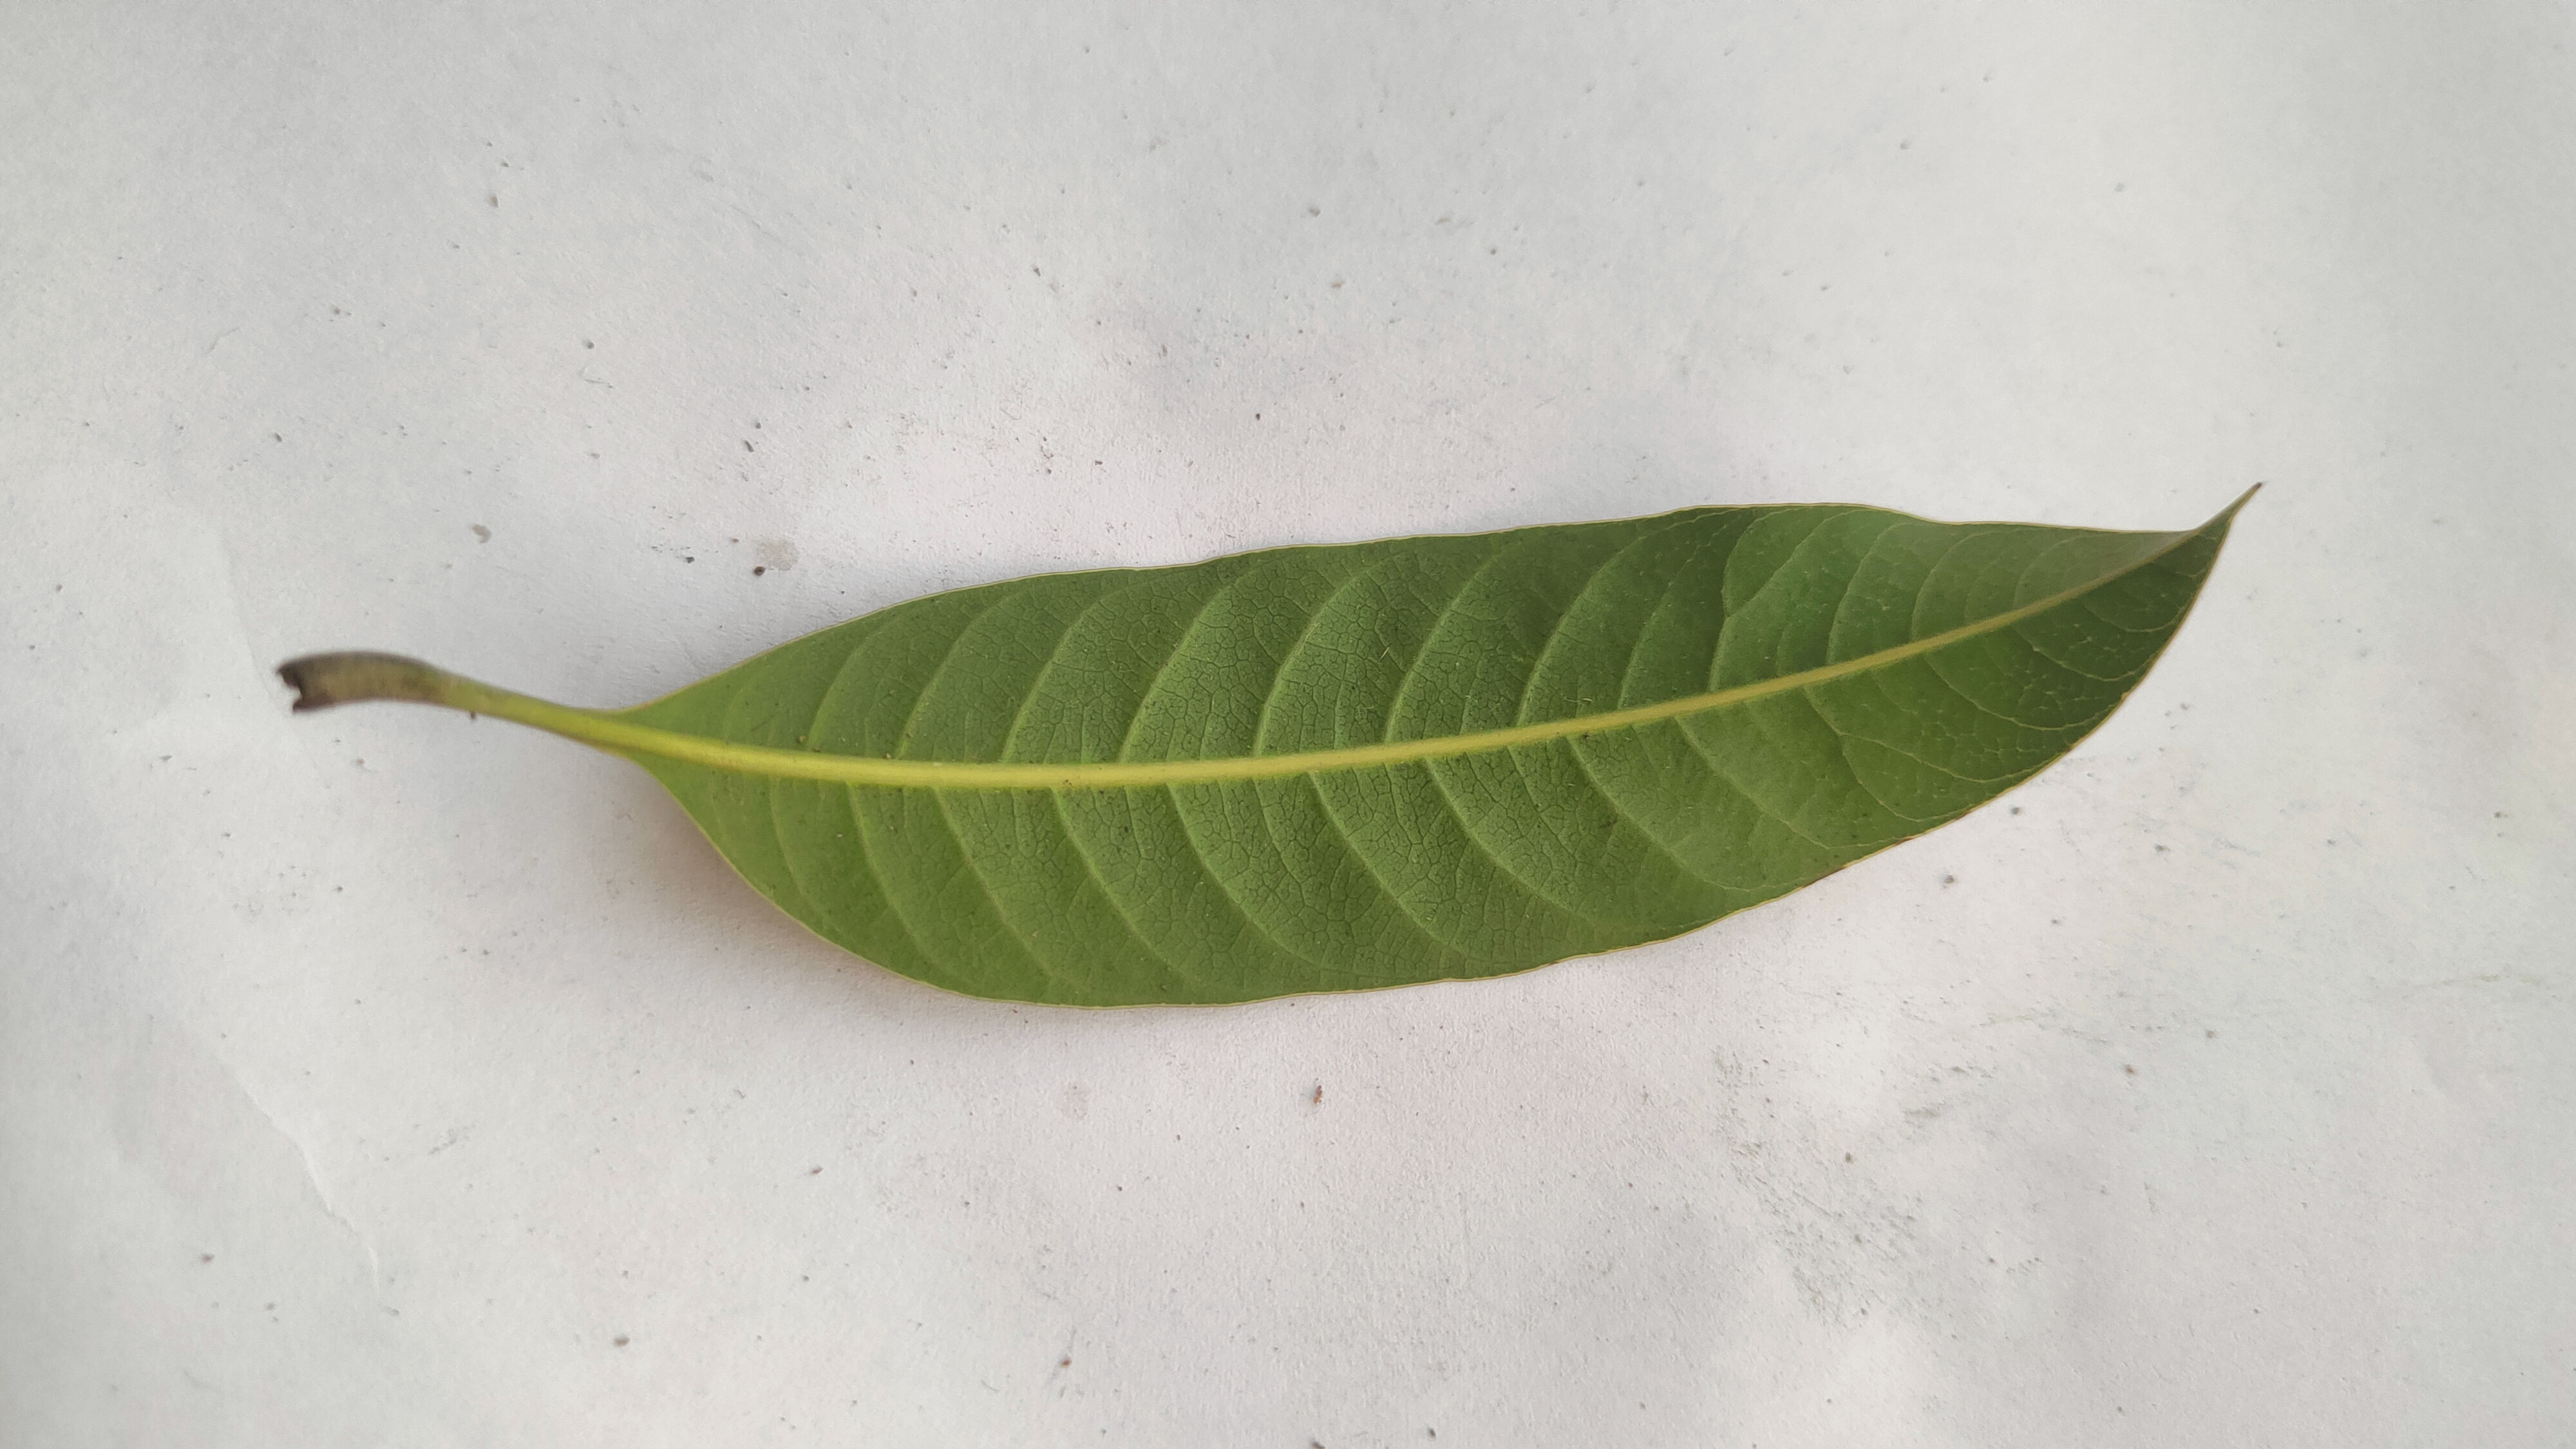
Leaf variety: Mango